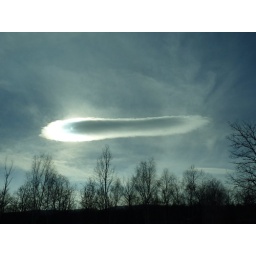
a shot from the bus on highway near Bjelolasica, Croatia, March 2011